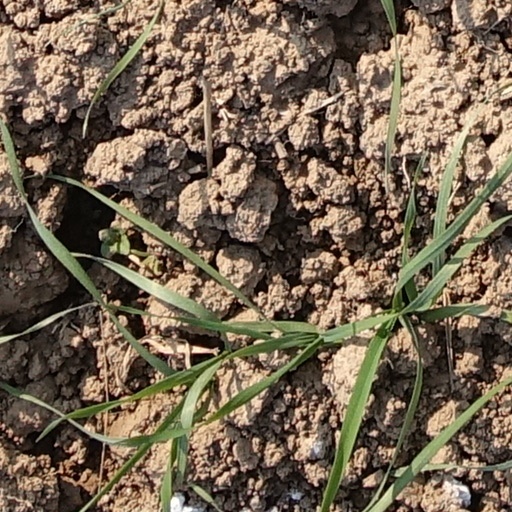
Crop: wheat